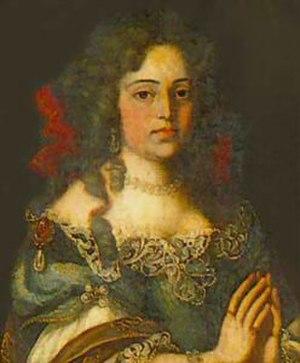
Portrait de Marie Françoise de Savoie, reine consort du Portugal par mariage avec Alphonse VI de Portugal puis avec Pierre II de Portugal.
Guillaume d'Alméras, marquis de Mirevaux, né dans la ville assiégée de Montpellier, place-forte huguenote, vers 1617, mort le 22 avril 1676 à la bataille d'Agosta, est un officier de marine et aristocrate français.
Abraham Duquesne, baron d'Indret dès 1650 puis marquis du Quesne en 1682, né à Dieppe en 1610 et mort le 2 février 1688 à Paris, est l'un des grands officiers de la marine de guerre française du XVIIᵉ siècle. Né dans une famille huguenote au début du XVIIᵉ siècle, il embarque pour la première fois sous les ordres de son père, capitaine de vaisseau